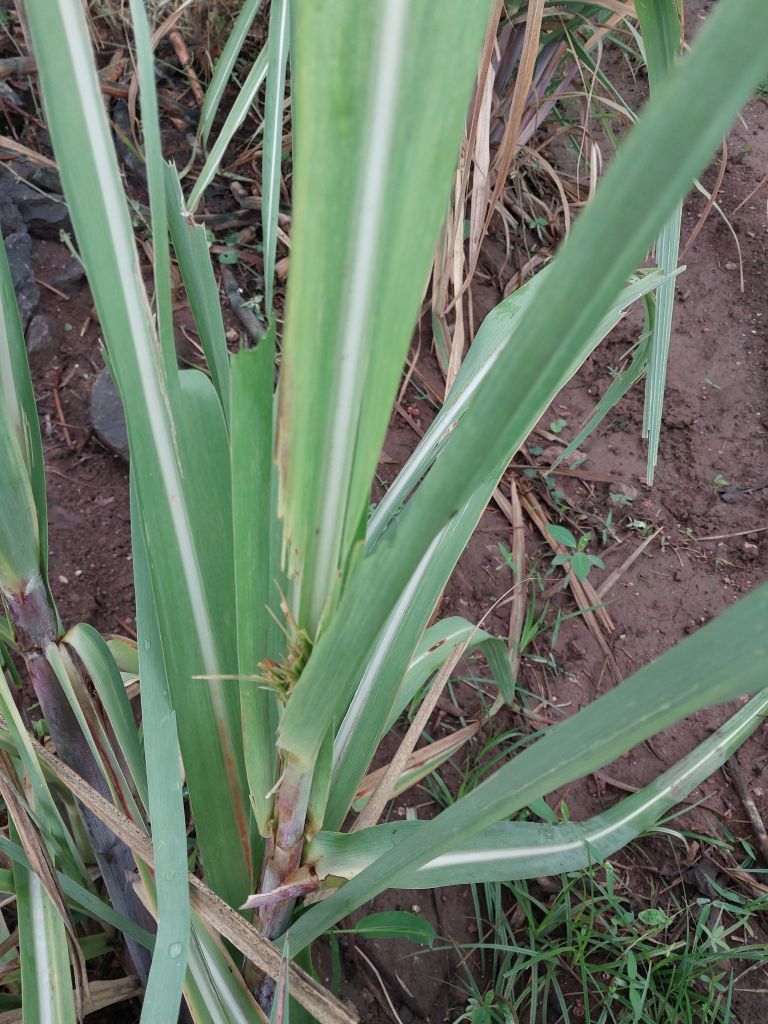
Label: Pokkah Boeng